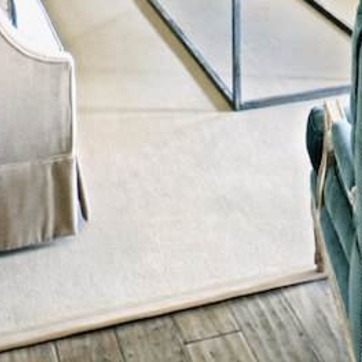
Material: carpet